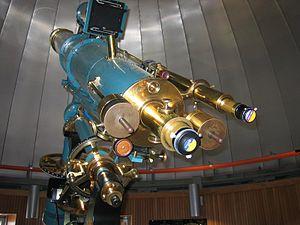
Alvan Clark Ashfield, 8 mars 1804-Cambridge, 19 août 1887, est un astronome et fabricant de télescopes américain.